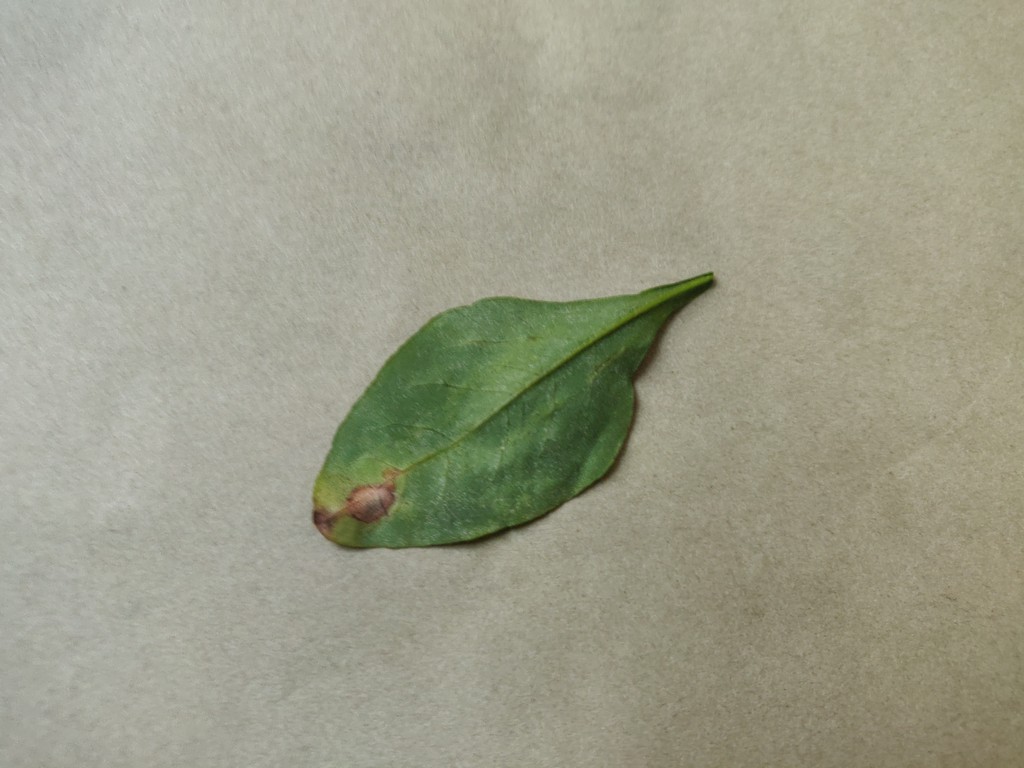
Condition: Unhealthy
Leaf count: single
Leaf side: back